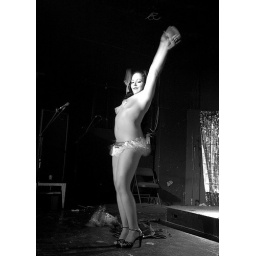
Babes in sin at the house of rock corpus christi